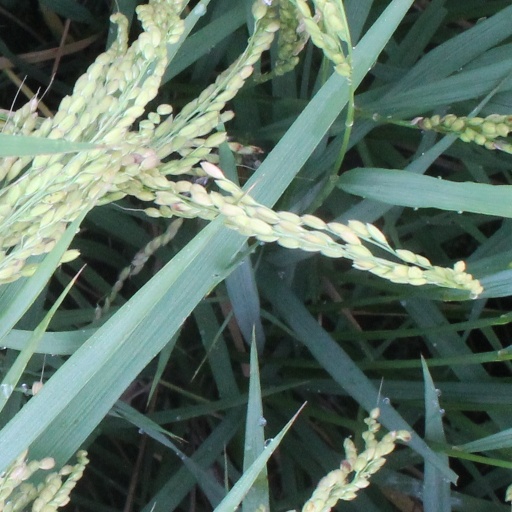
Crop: rice